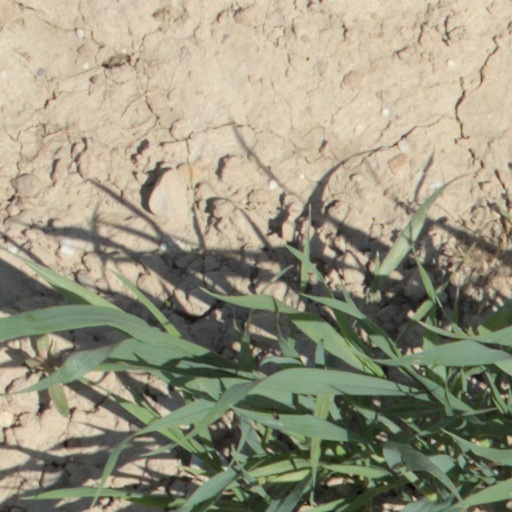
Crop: wheat